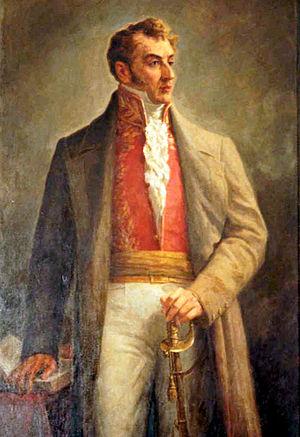
Popayán est la capitale du département de Cauca, au sud de la Colombie. Elle est surnommée « la ville blanche de Colombie ». Les meilleurs architectes et artisans de l'époque coloniale sont intervenus à Popayán, qui est, avec Carthagène des Indes, l'une des villes les plus importantes de Colombie pour son architecture.
La guerre civile entre fédéralistes et centralistes est une succession d'affrontements armés entre les indépendantistes de la Nouvelle-Grenade, entre 1812 et 1814. C'est à cause de ce conflit que cette période de l'histoire colombienne est appelée par l'historiographie nationale la « Patria Boba ».
L’histoire de la Colombie commence il y a plus de 20 000 ans. Différentes civilisations amérindiennes se développent dès cette époque, dont la plus influente est celle du peuple Chibcha. Celui-ci domine le centre du pays lorsque Christophe Colomb « découvre » l'Amérique en 1492.
La Patria Boba est la période de l'histoire de la Colombie comprise entre les déclarations d'indépendance de 1810 et l'entrée des royalistes à Santa Fe de Bogotá durant la reconquête espagnole en 1816. Cette période est caractérisée par l'instabilité politique et par de nombreuses guerres régionales et civiles dans une nation en formation et en développement.
Antonio Amador José Nariño y Bernardo Álvarez del Casal, né le 9 avril 1765 à Santafé de Bogota et mort le 13 décembre 1823 à Villa de Leyva, est un homme d'État, militaire et journaliste néo-grenadin. Issu d'une riche famille créole de Bogota, il est l'un des précurseurs de l'émancipation des colonies américaines de l'empire espagnol et devient l'un des héros de l'indépendance de la Colombie.
Le palais Nariño est la résidence officielle du président de la République et le siège du gouvernement colombien. Il se situe dans le centre historique de Bogota.